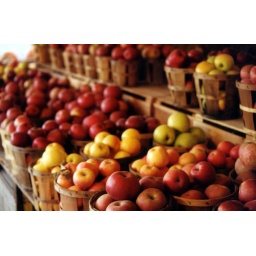
Took this at a fruit &amp;amp; veg market ...somewhere in Virginia USA...I think. Covered about 3 states that weekend!